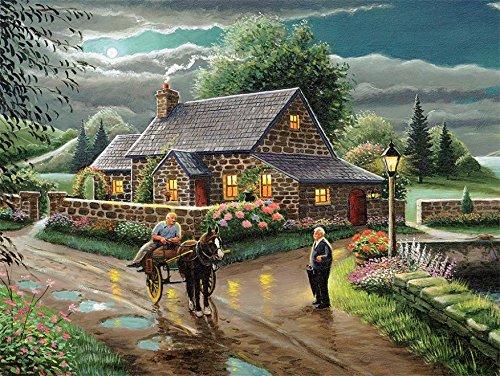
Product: Ceaco Coming Home - Lakeside Cottage Puzzle (750 Piece)
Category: Toys & Games | Puzzles | Jigsaw Puzzles
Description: Enjoy the beautiful scenery in this 750 piece puzzle.
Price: $11.25
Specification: ProductDimensions:8x2x8inches|ItemWeight:15ounces|ShippingWeight:15ounces(Viewshippingratesandpolicies)|DomesticShipping:ItemcanbeshippedwithinU.S.|InternationalShipping:ThisitemcanbeshippedtoselectcountriesoutsideoftheU.S.LearnMore|ASIN:B06XKSMRT6|Itemmodelnumber:2927-3|Manufacturerrecommendedage:10-16years